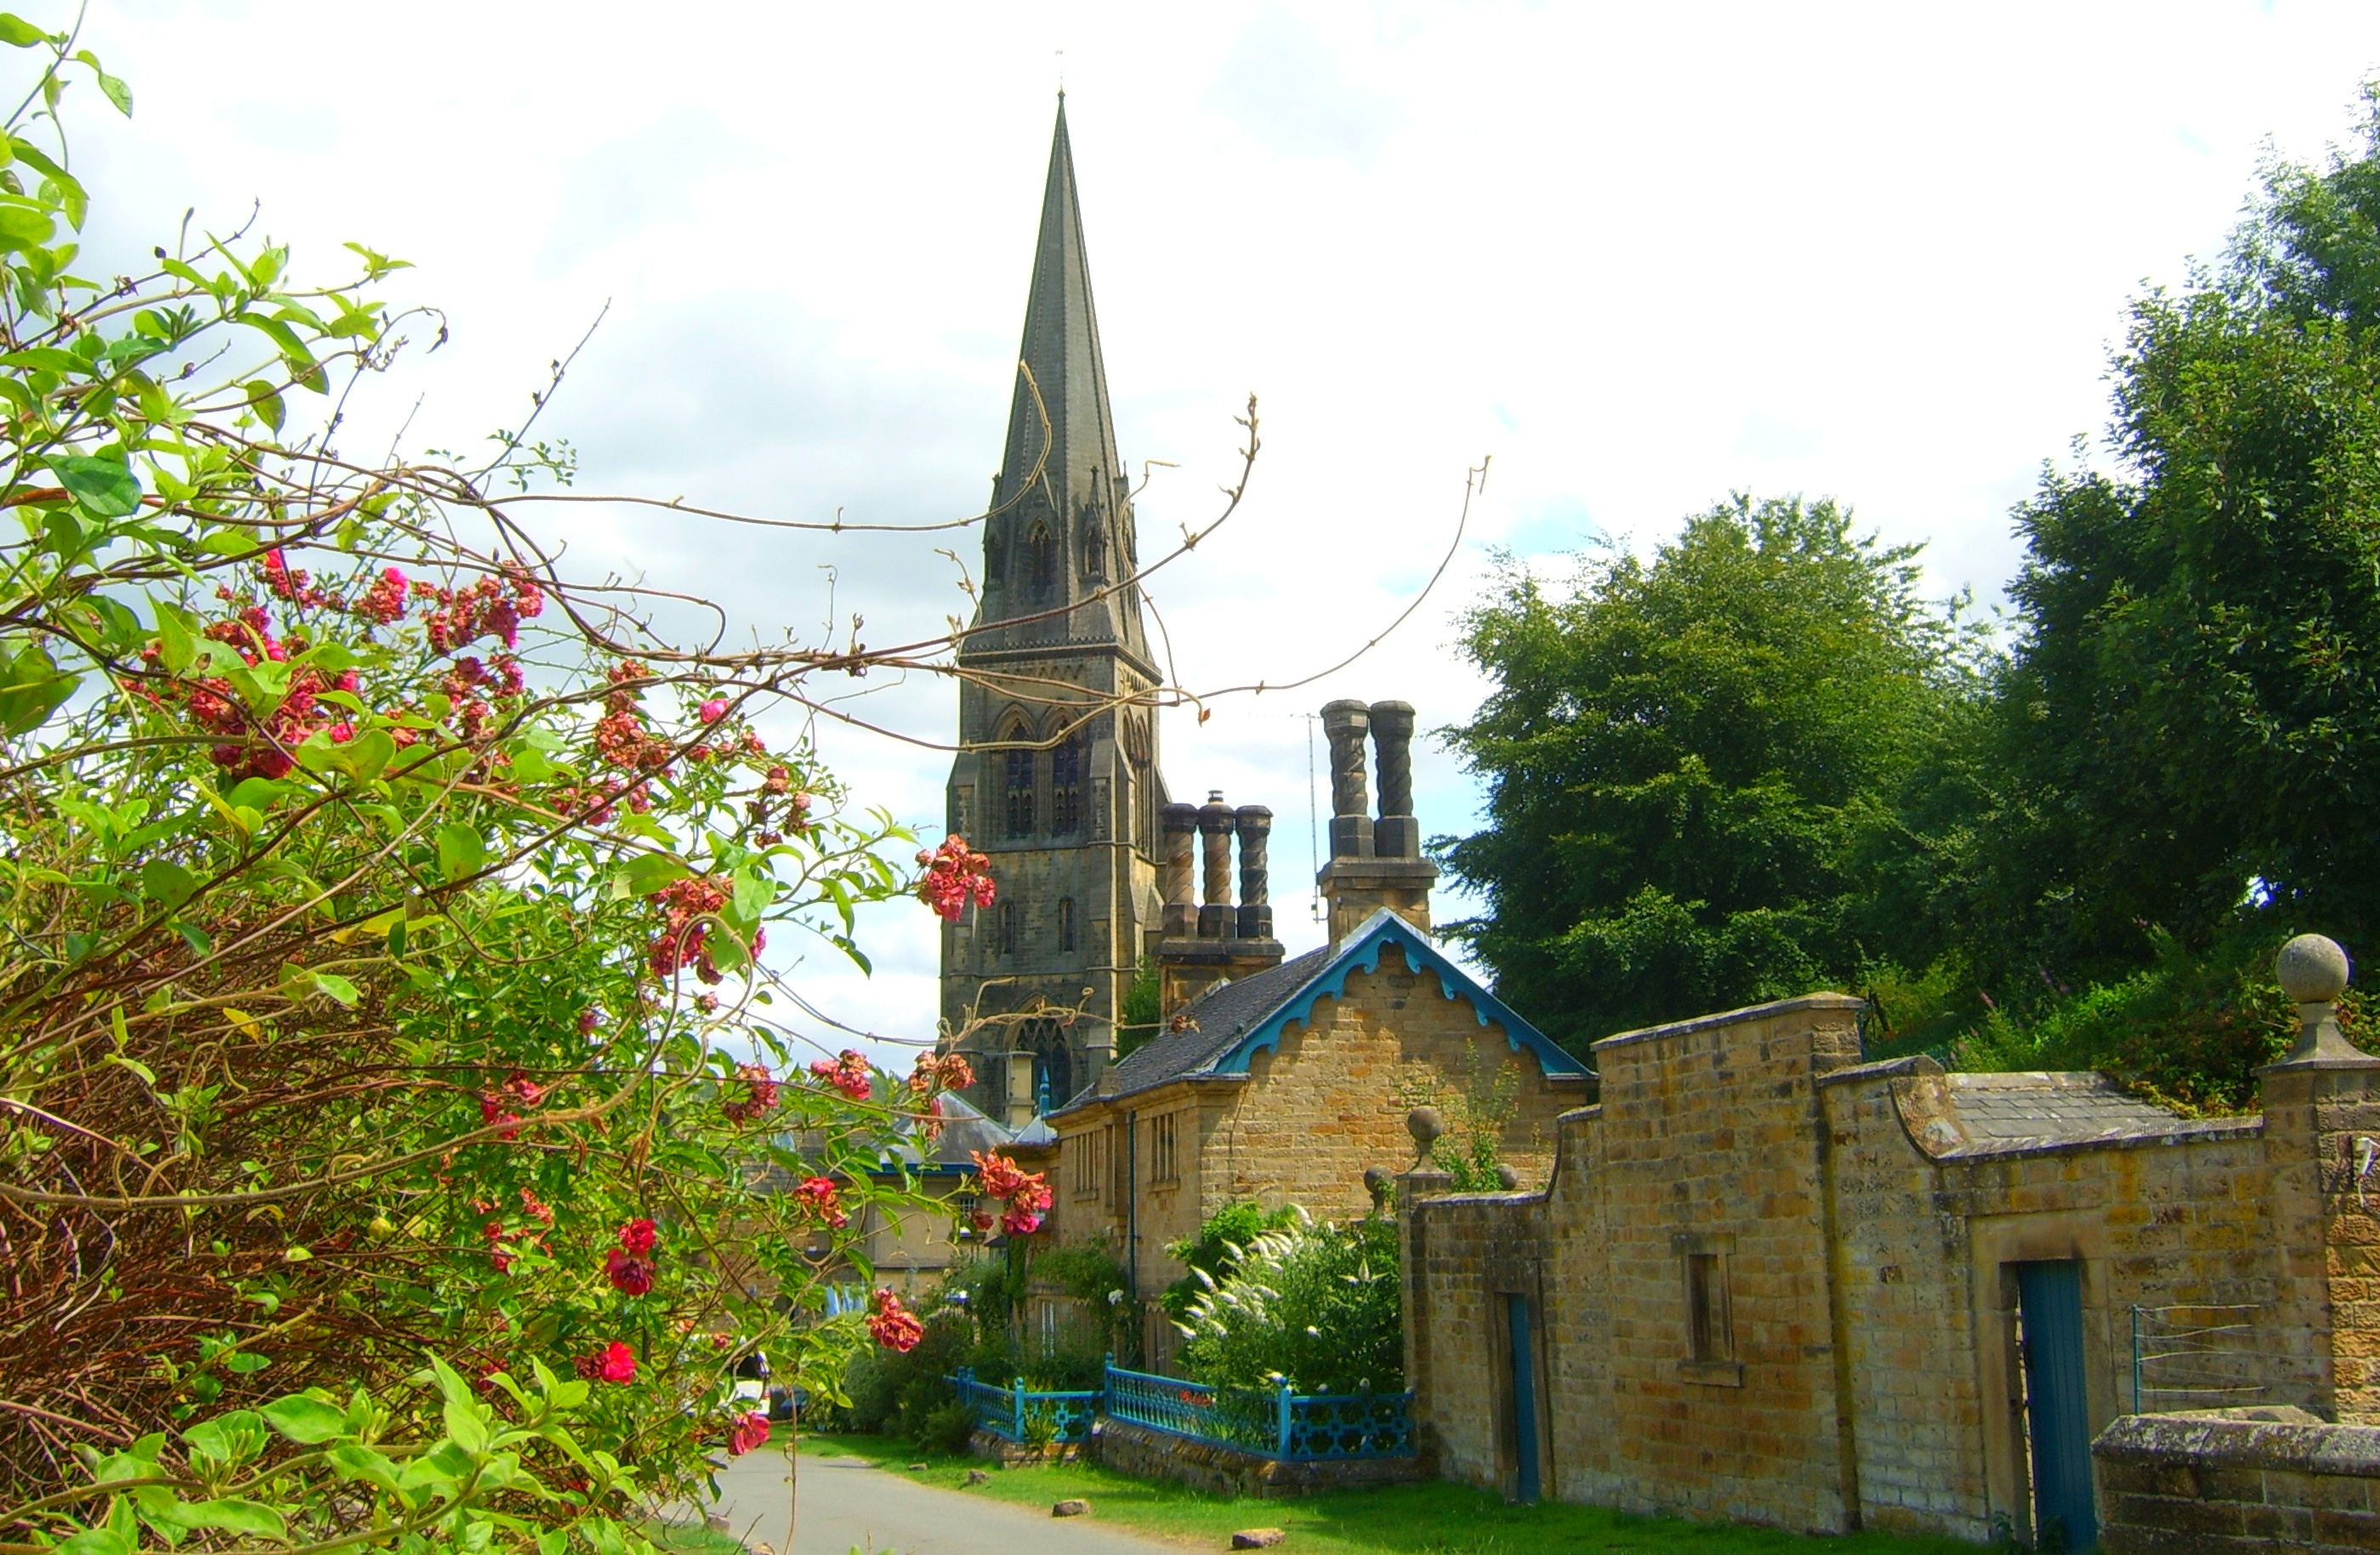
village, derbyshire, spire, sky, church, tree, place of worship, steeple, chapel, medieval architecture, cottage, building